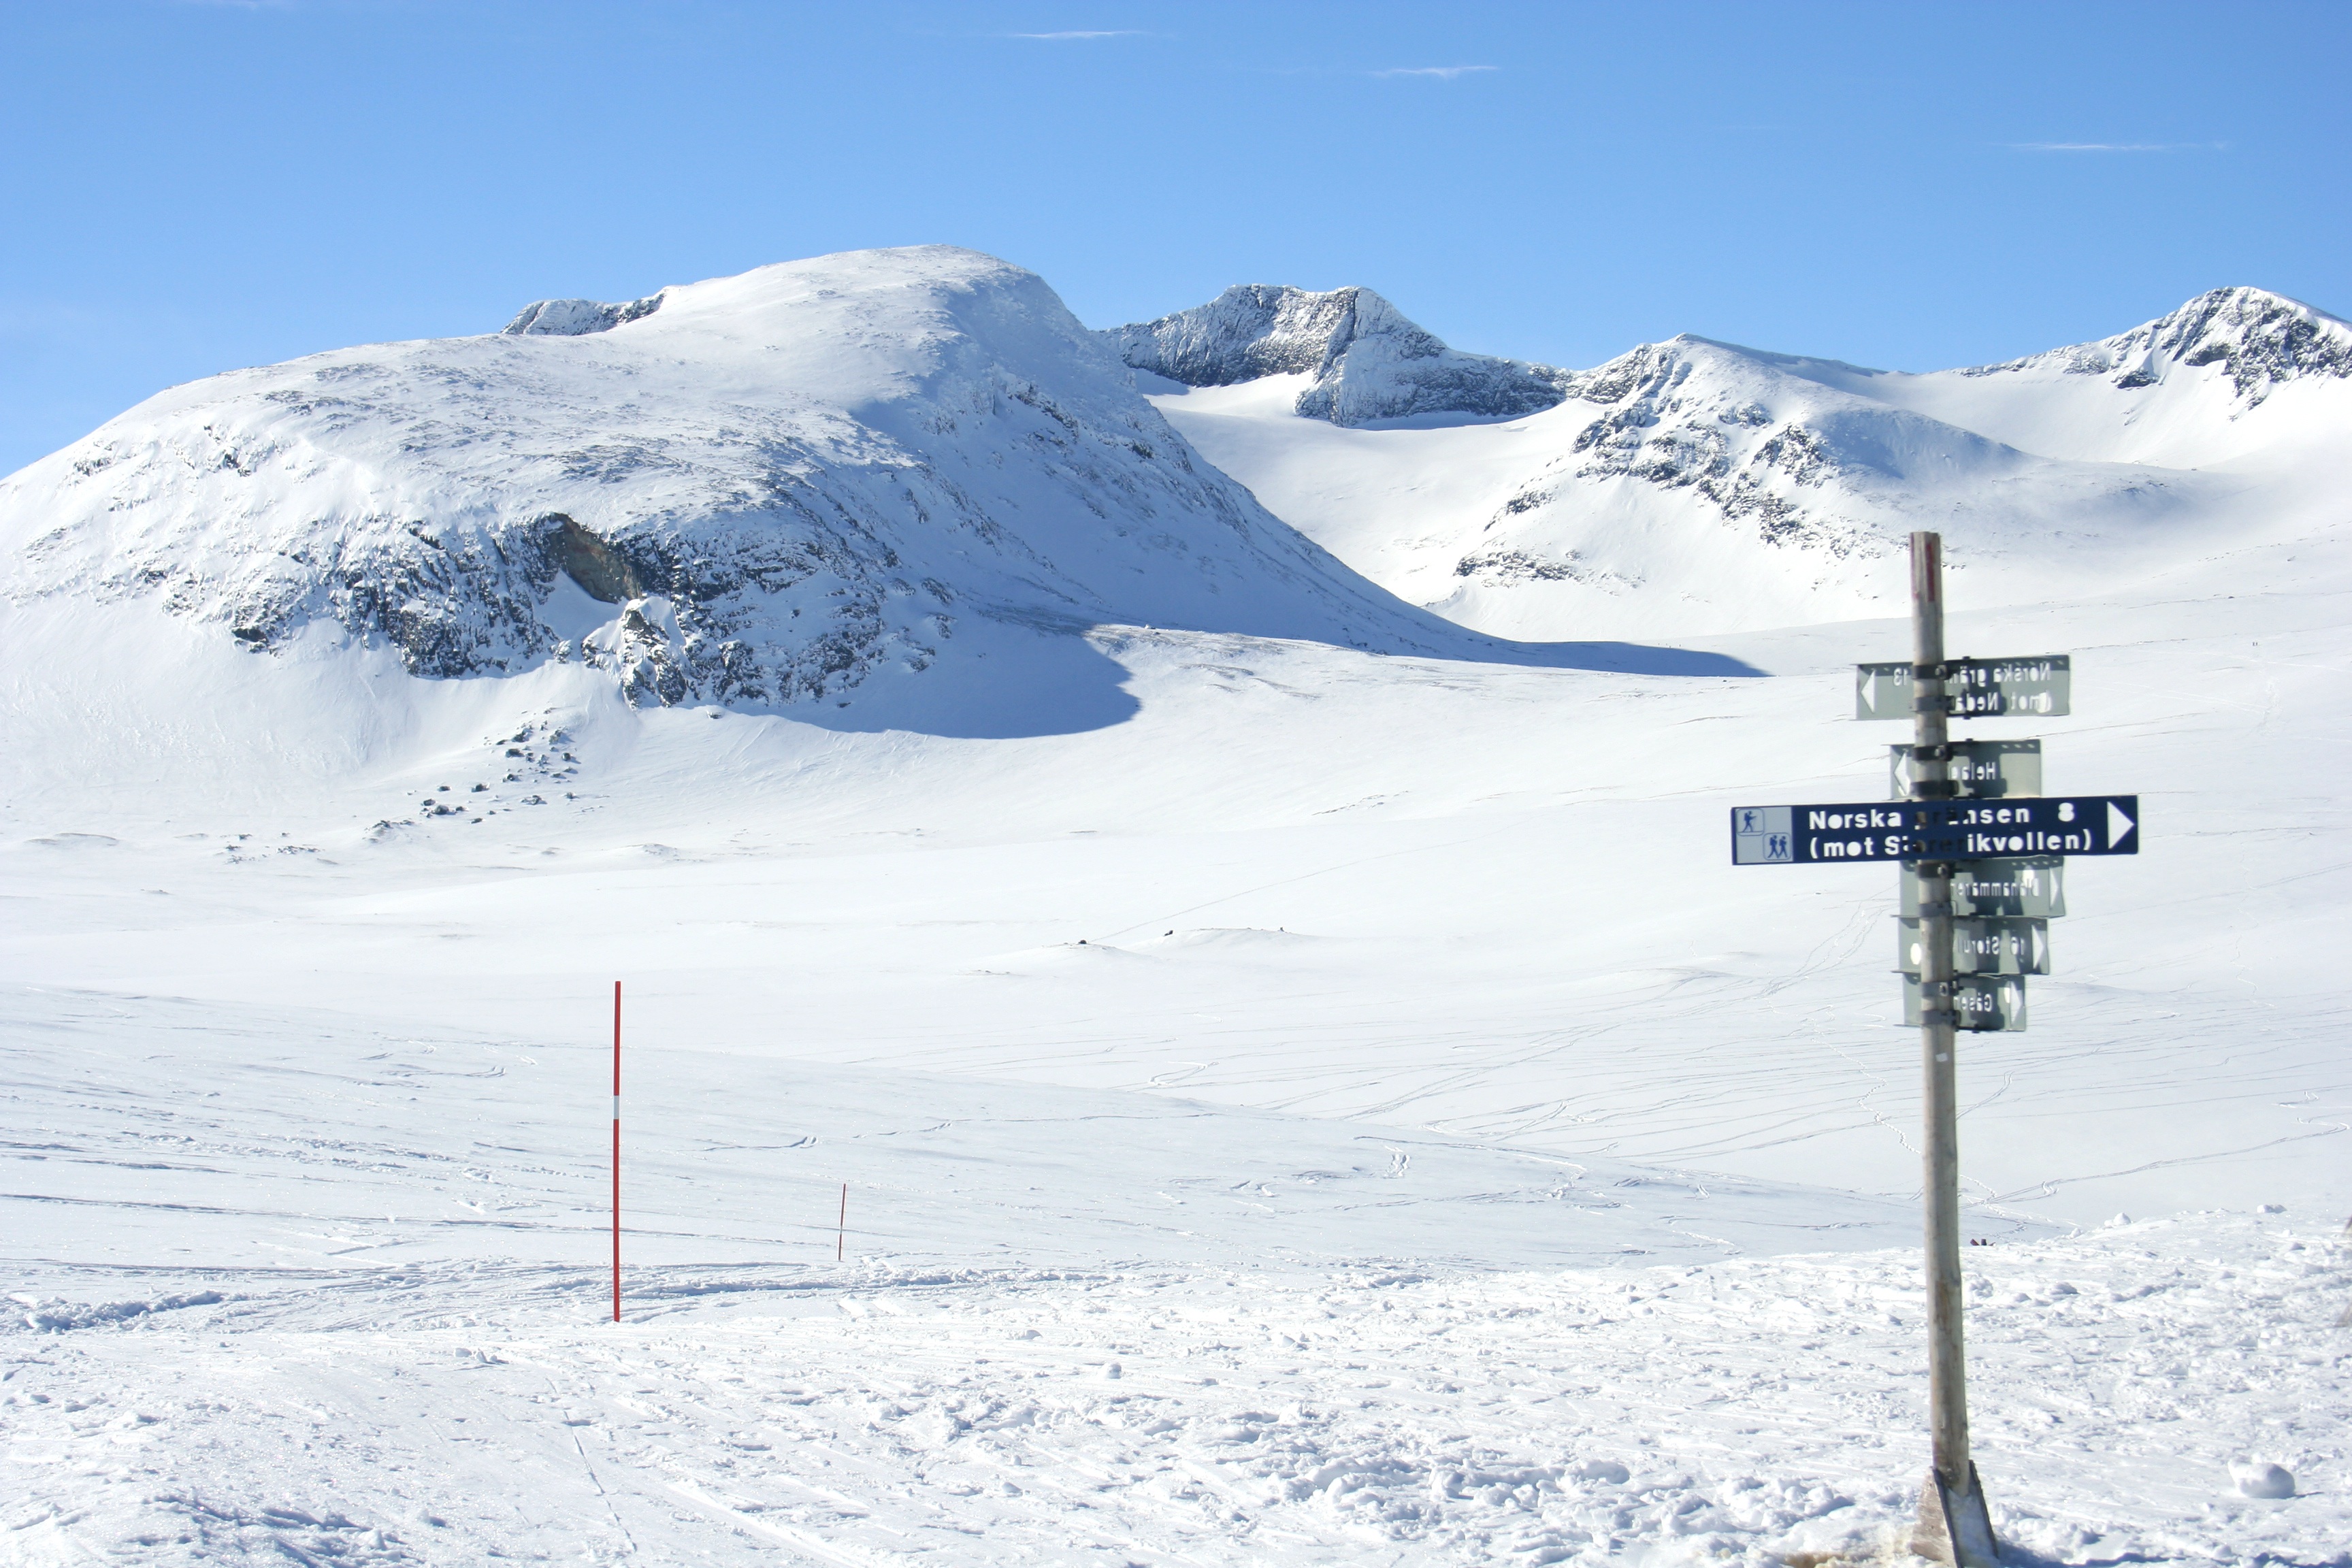
mountain, snow, cold, winter, white, mountain range, distance, weather, arctic, skiing, season, ridge, summit, winter sport, resort, alps, ski, plateau, piste, sylarna, ski touring, arctic ocean, ski mountaineering, ski equipment, norrland, swedish mountains, mountainous landforms, geological phenomenon, ice cap, mountain walk